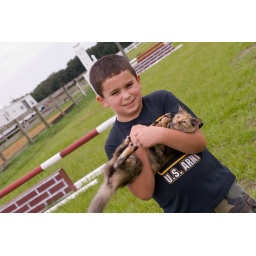
My son and the kitten he fell in love w/ at the barn